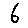
Label: 6